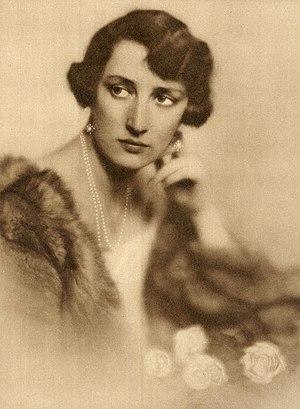
Olav V, né le 2 juillet 1903 et mort le 17 janvier 1991, est roi de Norvège du 21 septembre 1957 au 17 janvier 1991. Il est issu de la maison d'Oldenbourg.
La princesse Märtha est née à Stockholm le 28 mars 1901 et est décédée à Oslo le 5 avril 1954. Elle était un membre de la famille royale suédoise et devint également princesse héritière de Norvège le 21 mars 1929.